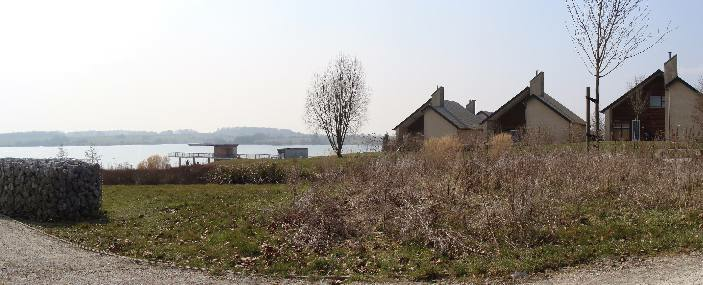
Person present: No